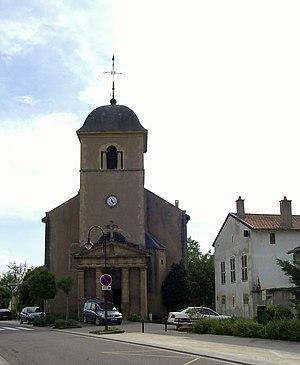
L'église Saint-André à Jouy-aux-Arches
Jouy-aux-Arches est une commune française située dans le département de la Moselle. Ses habitants sont appelés les Gaudassiens, suivant l'ancienne forme gallo-romaine du toponyme Gaudiacum. La commune est aussi appelée Gaudach en allemand en raison de ses deux annexions à l'Allemagne et.